Beverly Fairfax Historic District

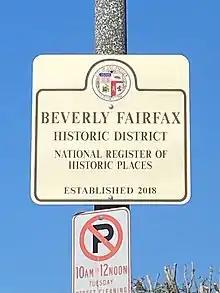
Beverly Fairfax Historic District sign from the National Register of Historic Places

Beverly Fairfax Historic District is a neighborhood in the Fairfax District of Los Angeles that is noted for its significance to the city's Jewish history and for the area's preserved period revival architecture. The district's boundaries are Rosewood Avenue, Melrose Avenue, N Gardner Street, Vista Street, Beverly Boulevard, and N Fairfax Avenue. The district was officially recognized by the National Register of Historic Places on October 4, 2018. Efforts to recognize Beverly Fairfax as a historical district were led by Save Beverly Fairfax, a grassroots coalition of owners and residents formed in 2016 to protect the neighborhood's architectural and cultural history.